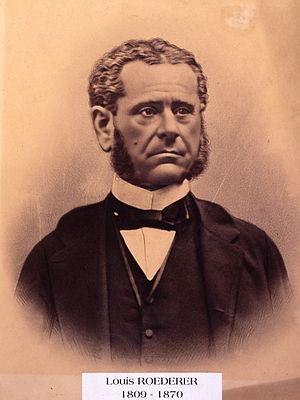
Louis Roederer (père)
Le Champagne Louis Roederer est une maison de Champagne fondée à Reims en 1776.